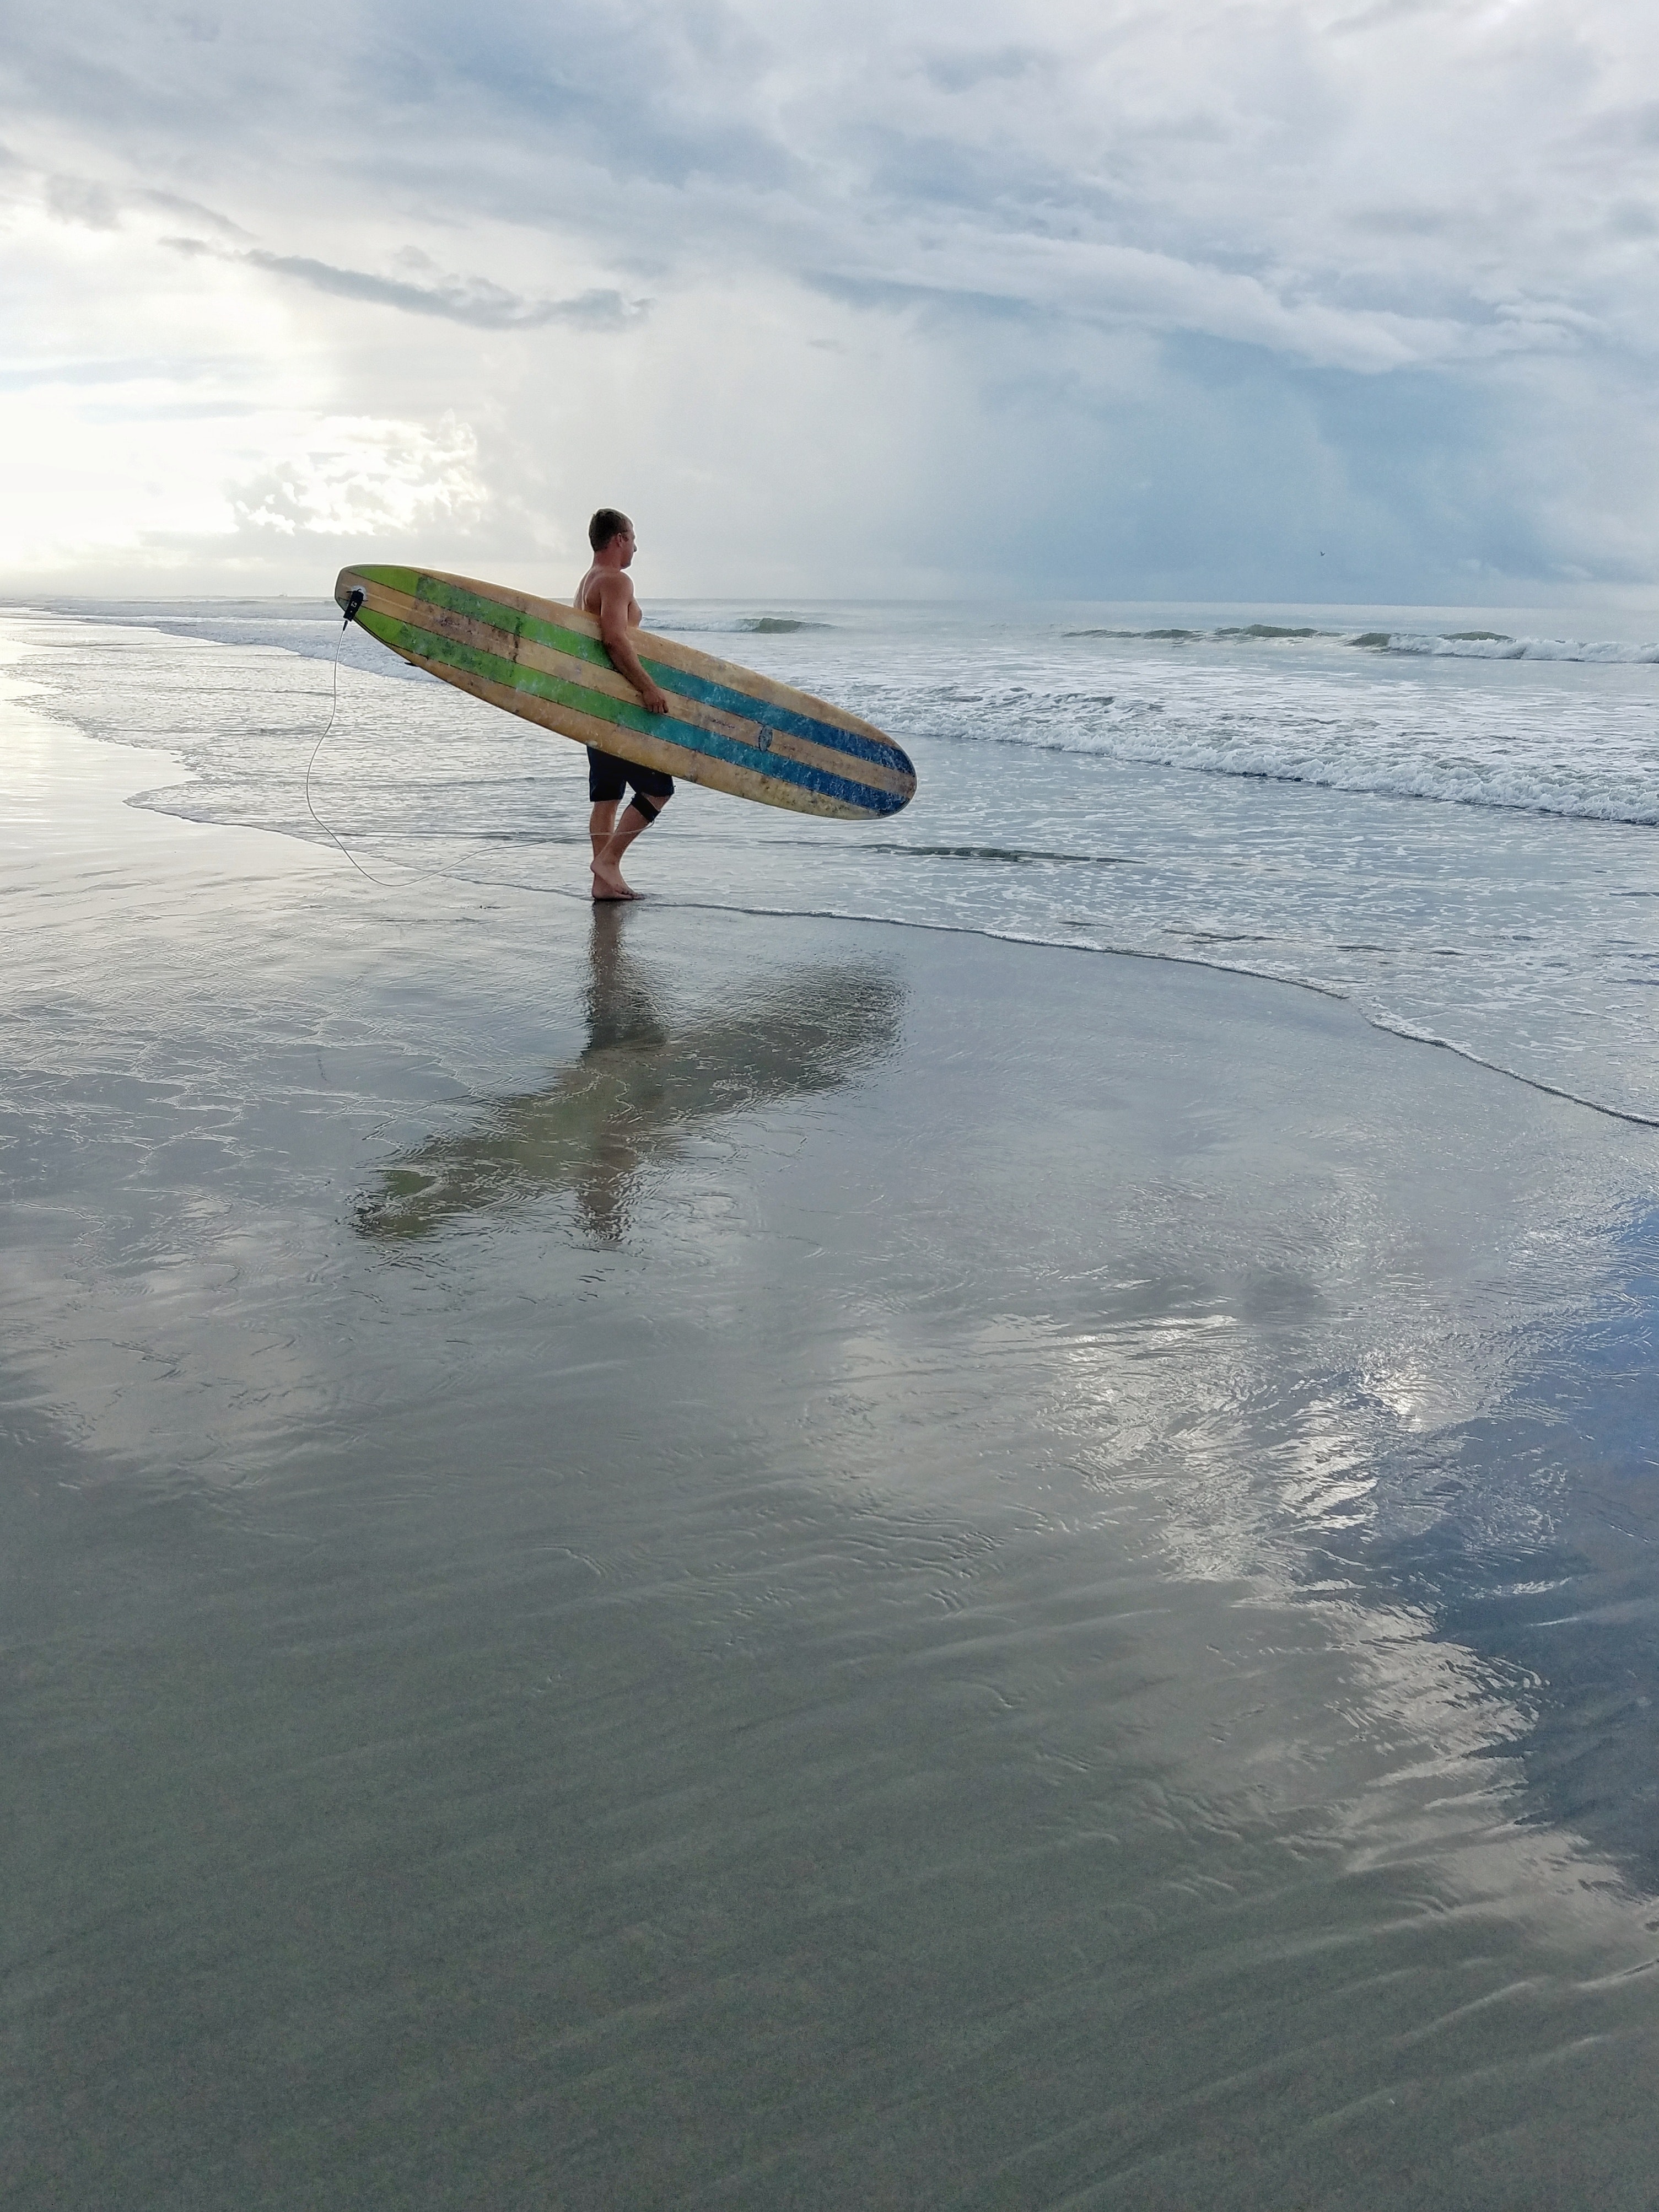
Surfing Equipment, surfboard, wave, skimboarding, surfing, wind wave, surface water sports, sea, ocean, tide, recreation, sports equipment, boardsport, water sport, stand up paddle surfing, coast